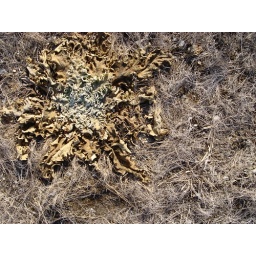
A prolific and strange mutant plant that had sprouted everywhere in the open field portions of the site.